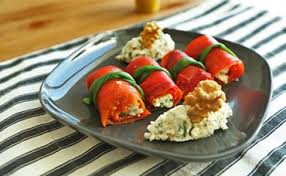
Yemek: biber_dolmasi